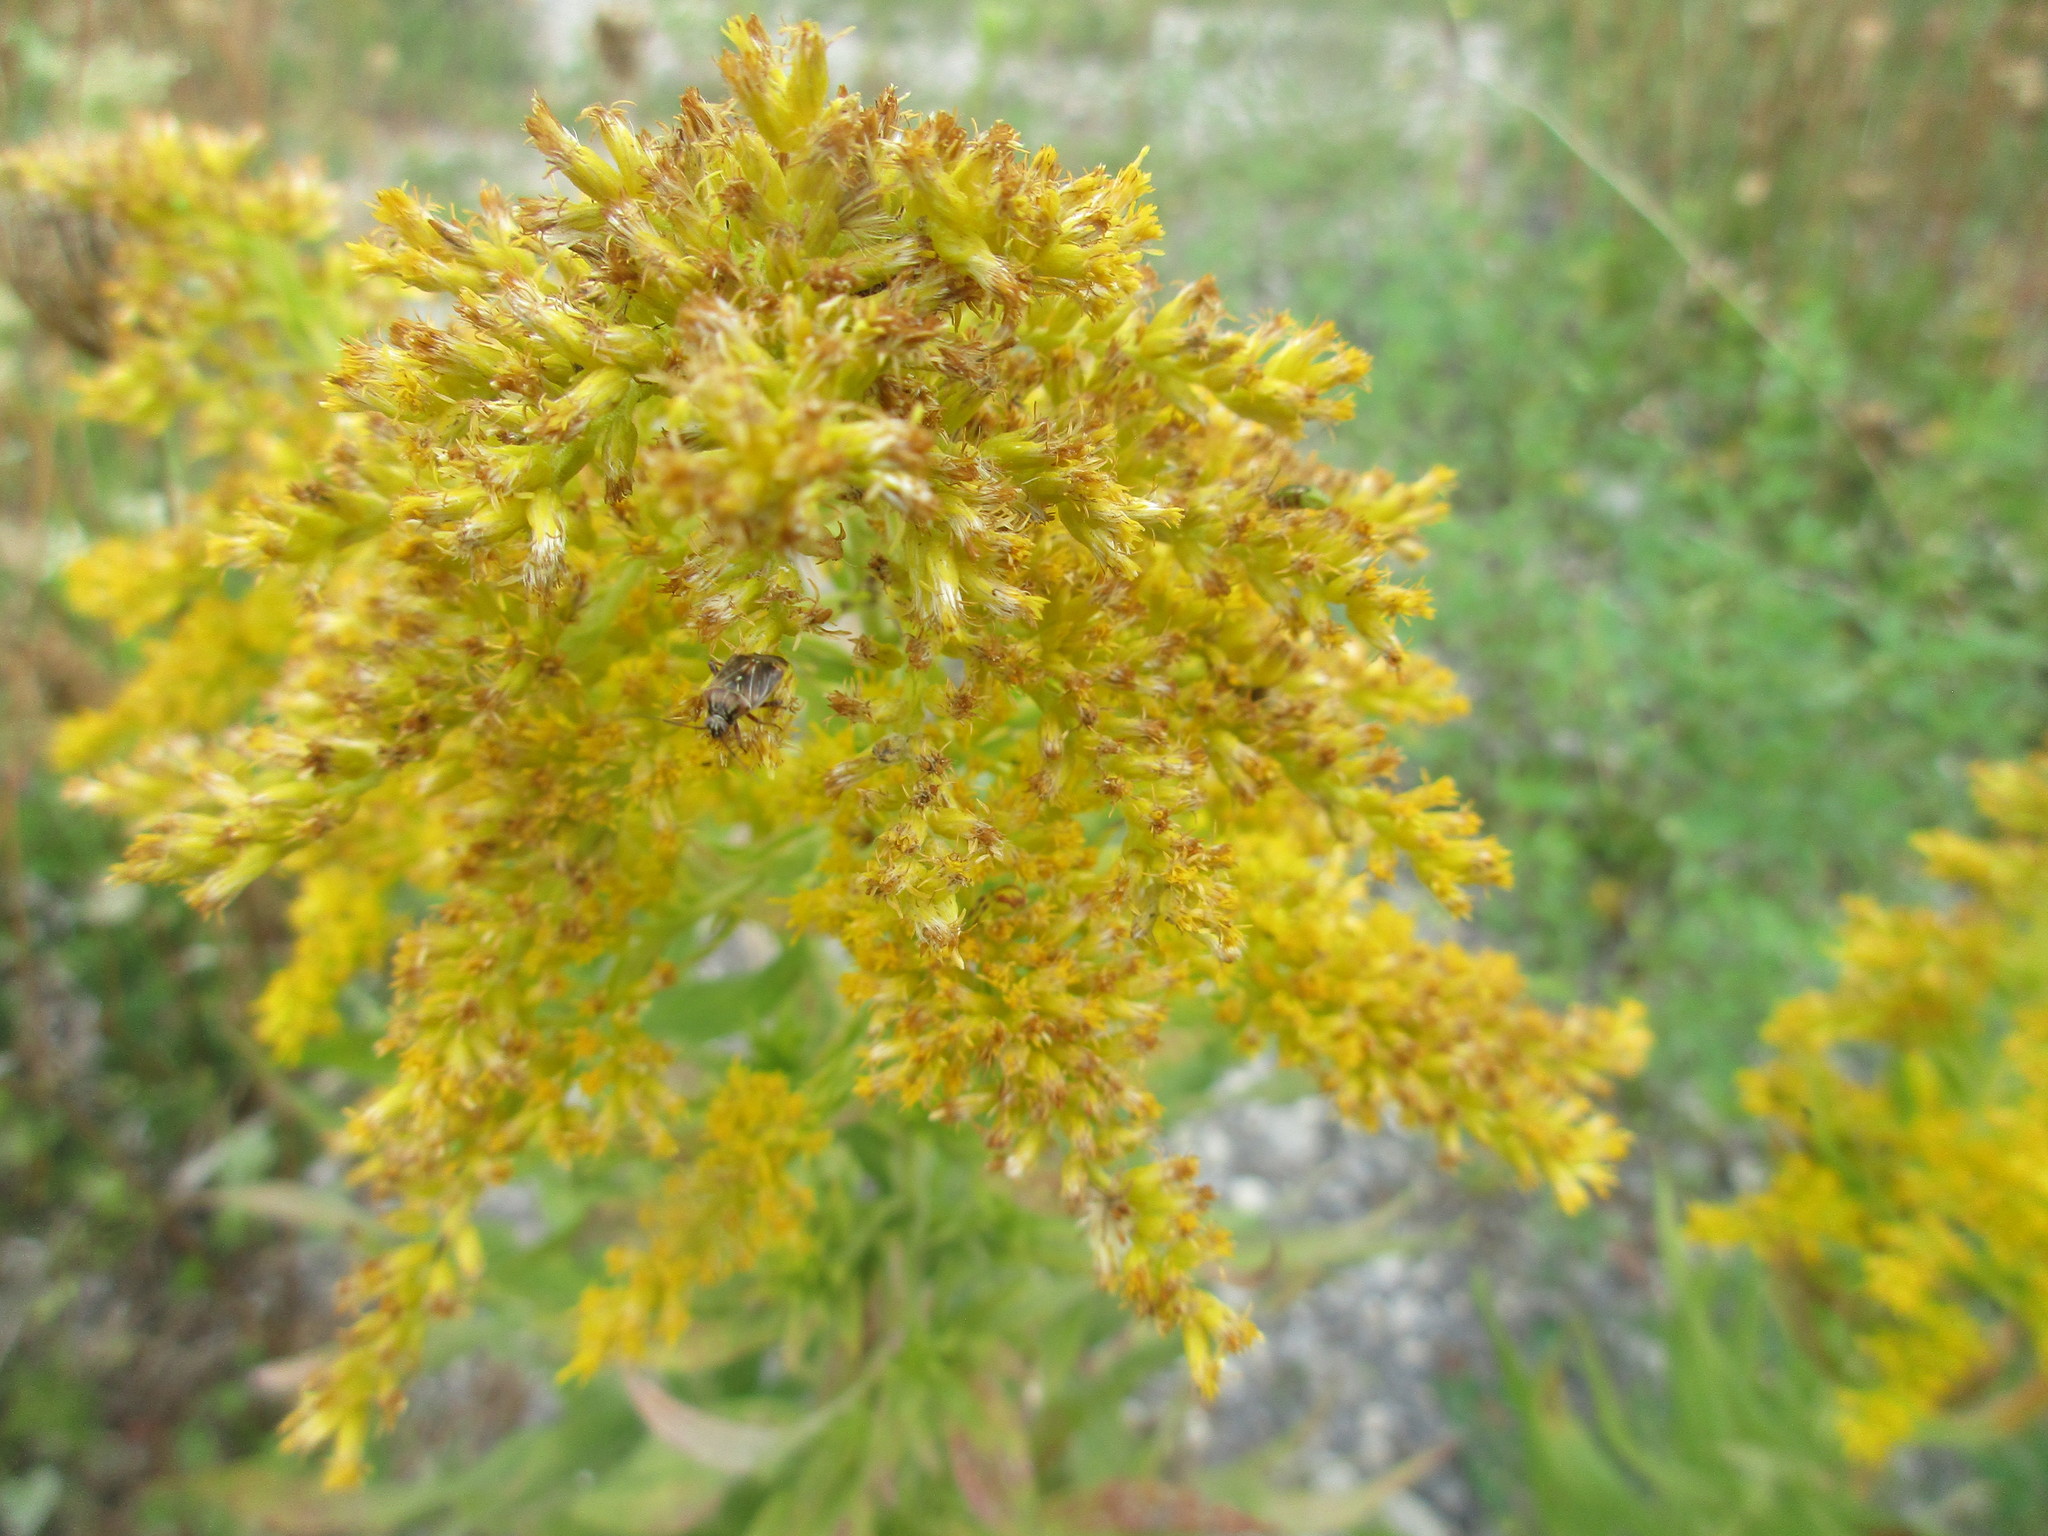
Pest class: lygus_bug